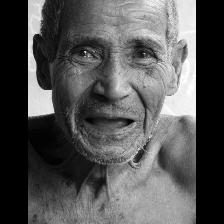
Label: Human